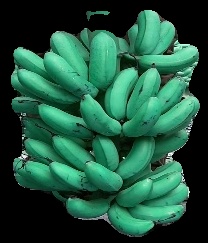
Variety: rasbale
Grade: grade1